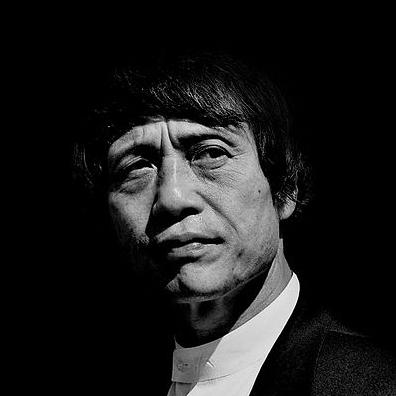
Age: 62